Idflieg aircraft designation system

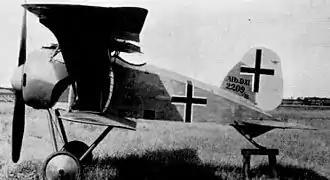
Albatros D.XI prototype showing type designation displayed as part of serial number marking

The "Idflieg" (Inspektion der Fliegertruppen/Inspectorate of Flying Troops) designation system was used to classify German heavier-than-air military (as opposed to naval) aircraft from the early days of the "Fliegertruppe/Luftstreitkräfte" to the end of World War I. The system evolved during this period as new classes of aircraft came into use.